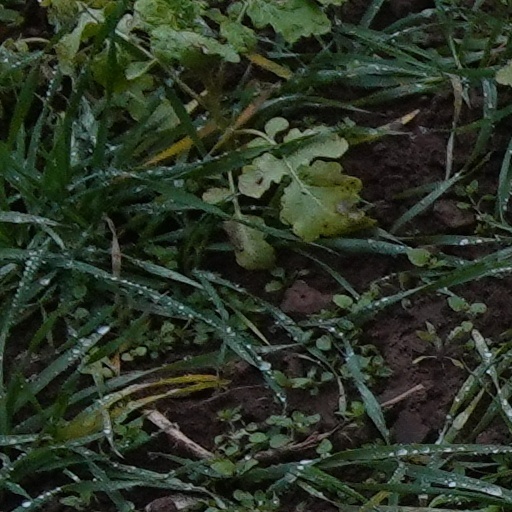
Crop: wheat